Hecla Mining

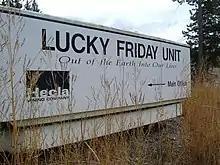
Hecla's Lucky Friday mine office

James Toner filed the Hecla claim on 5 May 1885. He passed on the claim to A.P. Horton, who sold it to George W. Hardesty and Simon Healey. Patrick (Patsy) Clark owned the claim outright by 1 July 1891. On 29 Sept. 1891, Clark formed the Hecla Mining Company with Albert Gross and Charles Kipp. On 14 Oct. 1891, the company was incorporated in Idaho by Clark, Charles Kipp, John A. Finch, Amasa B. (Mace) Campbell, John Dorsey, Healey and Hardesty, and 500,000 shares issued. By 1897, the mine had three tunnels and a 150 foot winze. On 12 July 1899, the new Hecla Mining Company was incorporated in Washington by Campbell, Finch and Clark. The company was capitalized with 1,000,000 shares, surrounding claims were acquired, and Edward F. Moffitt made manager. The Hecla tunnel was rebuilt in 1900, and the company paid its first dividend on 25 July 1900. Ore was sent to Salida, Colorado for processing by American Metal Company's Ohio & Colorado Smelting & Refining Company. James F. McCarthy took over management in 1903, James R. Smith was elected president, and the company bought the Milwaukee mill located in Gem. In 1913, Hecla started sending ore to International Smelting and Refining Company in Tooele, Utah. Hecla Mining moved offices from Spokane, Washington, to Wallace, Idaho, on 14 Oct. 1904.